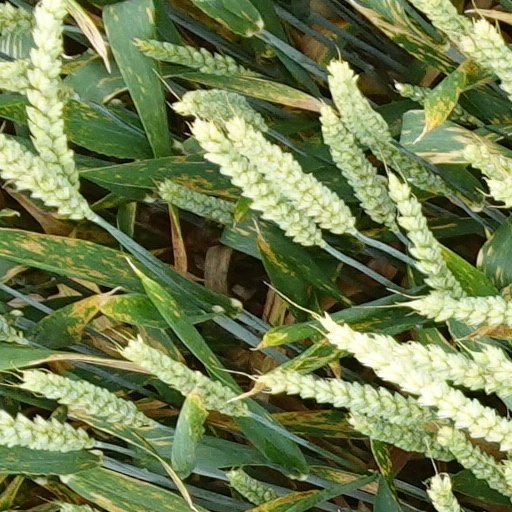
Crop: wheat